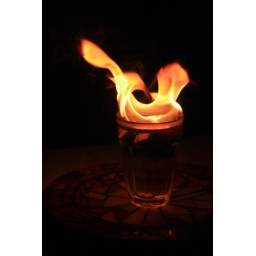
Turps in a glass of water and lit with a blow torch